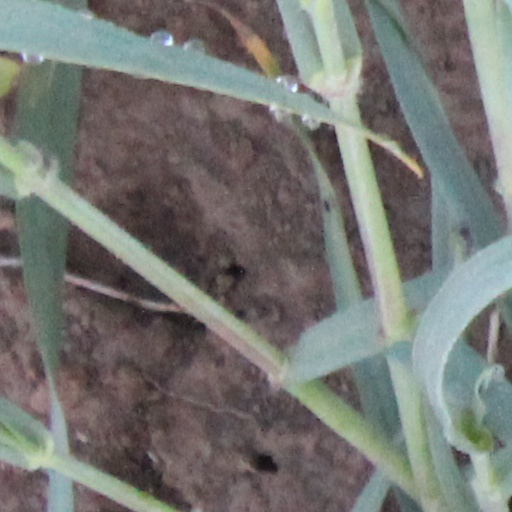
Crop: wheat